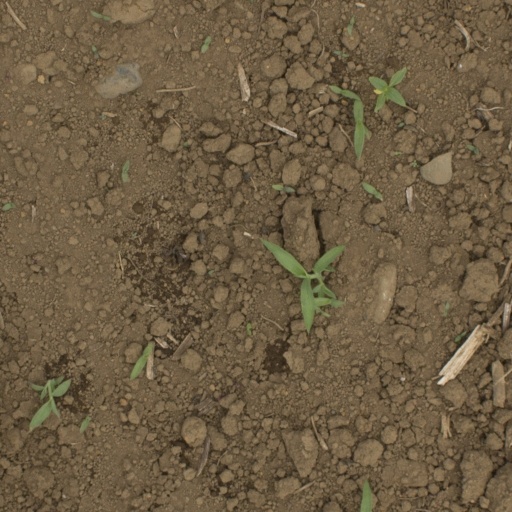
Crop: Jerusalem artichoke